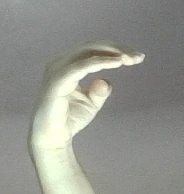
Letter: jeem